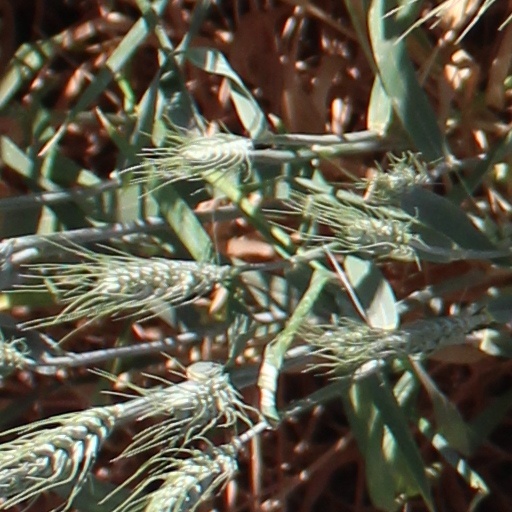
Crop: wheat